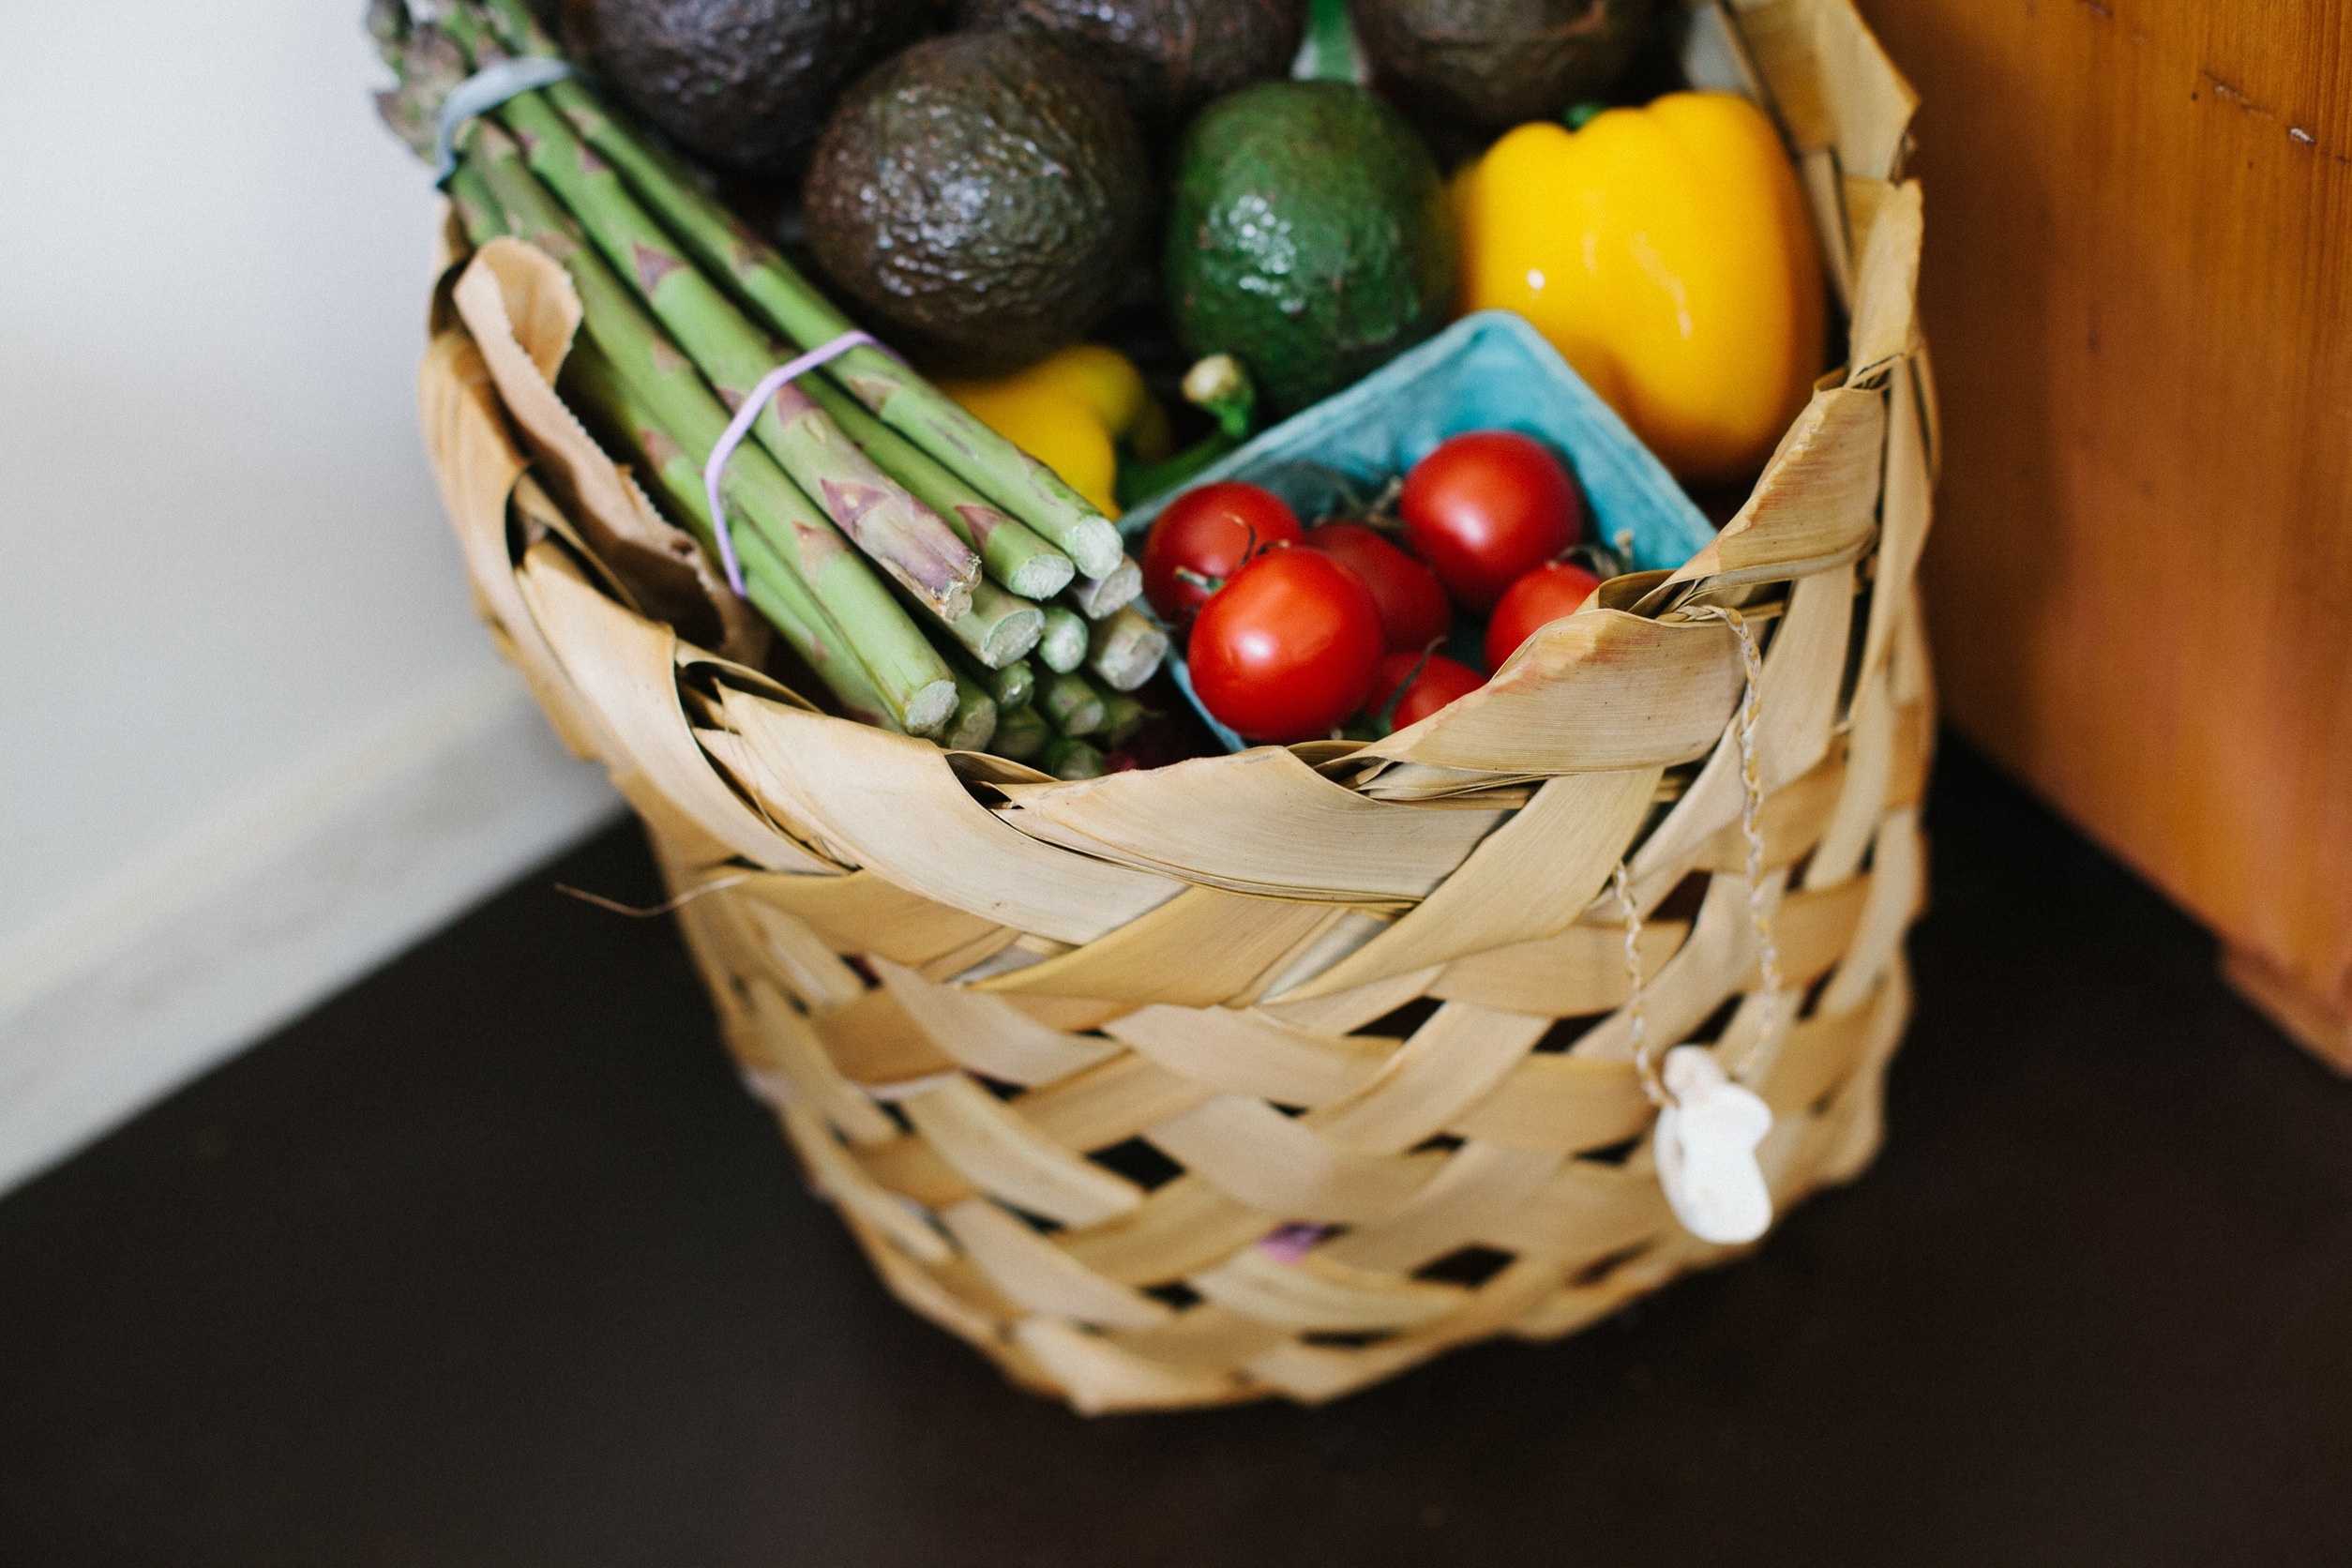
fruit, food, produce, vegetable, basket, groceries, vegetables, peppers, tomatoes, fruits, asparagus, flowering plant, avocados, land plant